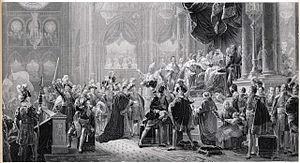
Gravure représentant le tableau de François Gérard, ""Le sacre de Charles X à Reims, le 29 mai 1825"""
Du temps du royaume des Francs puis de France, l'avènement du nouveau roi était légitimé par la cérémonie de son couronnement avec la couronne de Charlemagne à Notre-Dame de Reims. Cependant, le roi n'avait pas besoin d'être reconnu comme monarque français ; le nouveau roi montait sur le trône automatiquement à la mort de son prédécesseur, cela étant symbolisé une première fois lorsque le cercueil du monarque précédent descendait dans la chapelle de la basilique Saint-Denis, et que le duc d'Uzès, premier pair de France, proclamait : « Le roi est mort, vive le roi ! ».